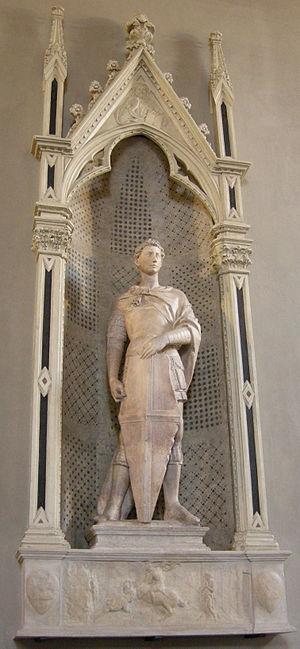
Saint Georges est une statue en marbre sculptée par Donatello vers 1415-1417.
La Renaissance florentine dans les arts figuratifs est la nouvelle manière d'aborder les arts et la culture à Florence pendant la période allant approximativement du début du XVᵉ à la fin du XVIᵉ siècle. Ce nouveau langage figuratif est lié à une nouvelle façon de penser l'homme et le monde qui l'entoure à partir de la culture locale et de l'humanisme déjà mis en évidence au XIVᵉ siècle, entre autres par Pétrarque et Coluccio Salutati. Les nouveautés proposées dans les arts figuratifs au tout début du XVᵉ siècle par Filippo Brunelleschi, Donatello et Masaccio n'ont pas été immédiatement acceptées par la communauté et sont restées pendant une vingtaine d'années incomprises et minoritaires par rapport au gothique international.